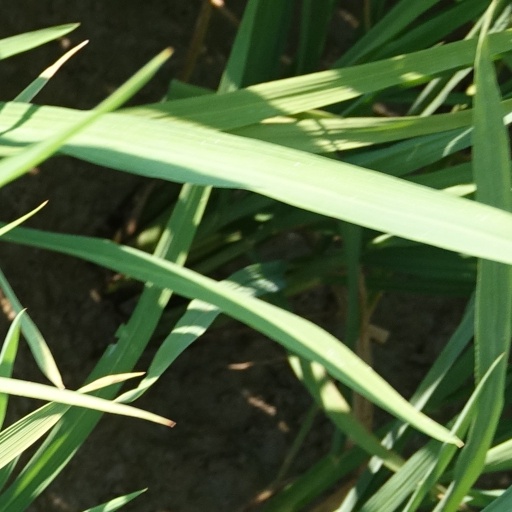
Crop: rice